Madeleine Shaw Lefevre

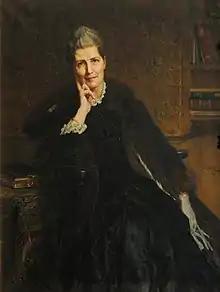
Madeleine Shaw Lefevre, 1890 portrait

Madeleine Septimia Shaw Lefevre (6 May 1835 – 19 September 1914) was the Principal of Somerville Hall from 1879 to 1889. The hall became Somerville College, Oxford in 1894.